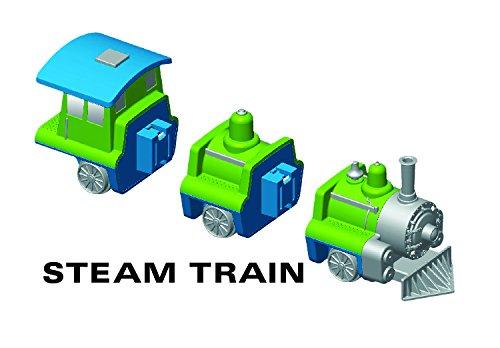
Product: Popular Playthings Mix or Match Vehicles 2 Kit
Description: Ever fancy combining a toy car with a boat A toy plane with a train Anything is now possible with Mix or Match Vehicles 2 by Popular Playthings.
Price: $24.98
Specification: ProductDimensions:10.2x13.5x3.5inches|ItemWeight:1.75pounds|ShippingWeight:1.75pounds(Viewshippingratesandpolicies)|DomesticShipping:ItemcanbeshippedwithinU.S.|InternationalShipping:ThisitemcanbeshippedtoselectcountriesoutsideoftheU.S.LearnMore|ASIN:B00UUBJX8O|Itemmodelnumber:60302|Manufacturerrecommendedage:36months-15years